Jarbom Gamlin

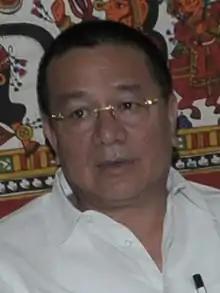

Jarbom Gamlin (16 April 1961 – 30 November 2014) was an Indian politician and a leader of the Indian National Congress political party in Arunachal Pradesh and briefly served as the Chief Minister of Arunachal Pradesh.